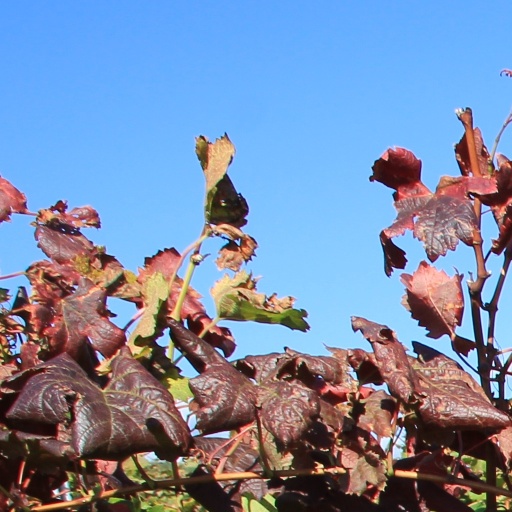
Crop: grape